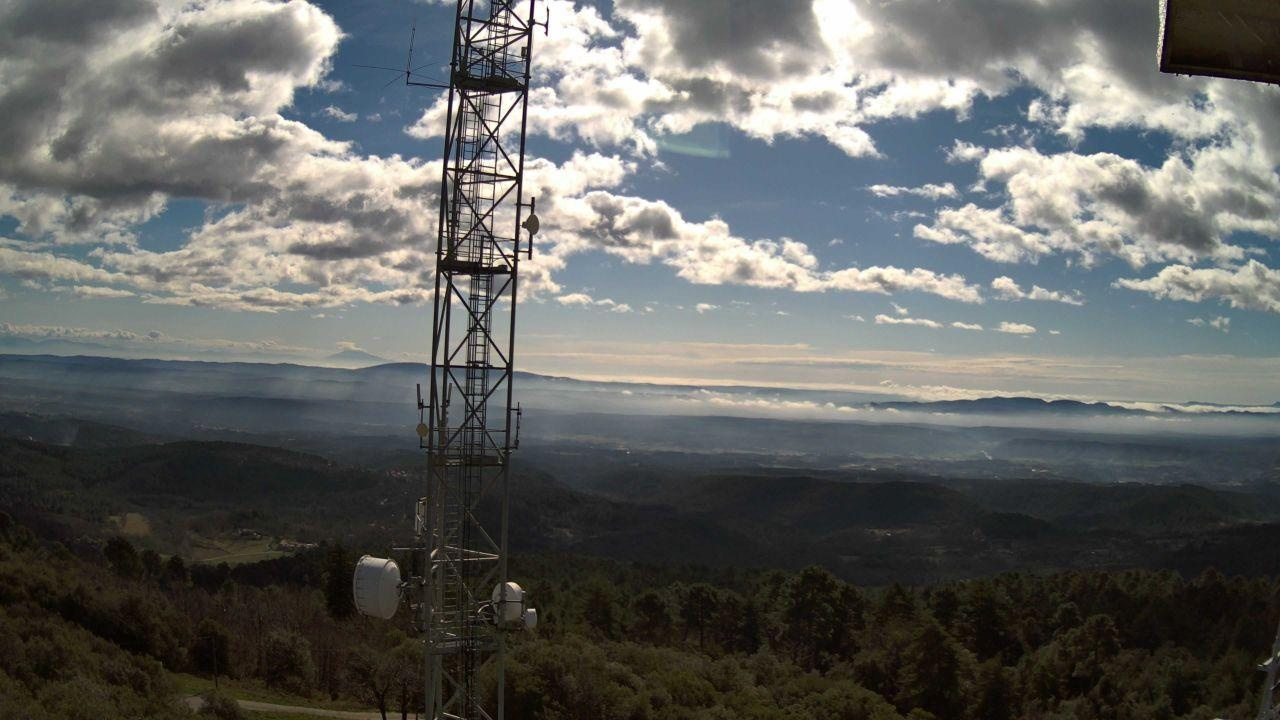
Fire: no
Smoke: yes